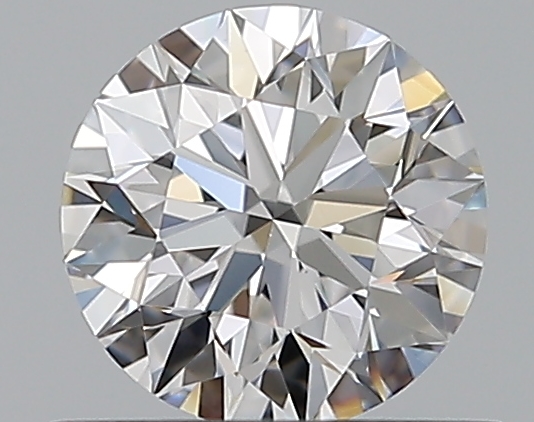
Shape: round
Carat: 0.52
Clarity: VVS2
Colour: E
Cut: EX
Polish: EX
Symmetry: EX
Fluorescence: N
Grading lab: GIA
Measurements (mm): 5.12 x 5.15 x 3.21